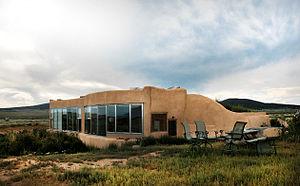
Une géonef, aussi désignée sous le terme anglais d'earthship, est une habitation respectant l'environnement, autoconstruite à moindre coût en se basant sur la récupération et le recyclage de matériaux. Elle est conçue pour être autonome des énergies fossiles, autosuffisante en eau, en électricité, pour sa régulation thermique, voire en nourriture.
Michael Reynolds est un architecte américain, adepte d'architecture écologique, d'écoconstruction de bâtiment autonome à base de recyclage de matériau, de développement durable, et de « vie radicalement autosuffisante ». Il est inventeur à ce titre des géonefs et auteur de nombreux ouvrages techniques sur ce sujet.